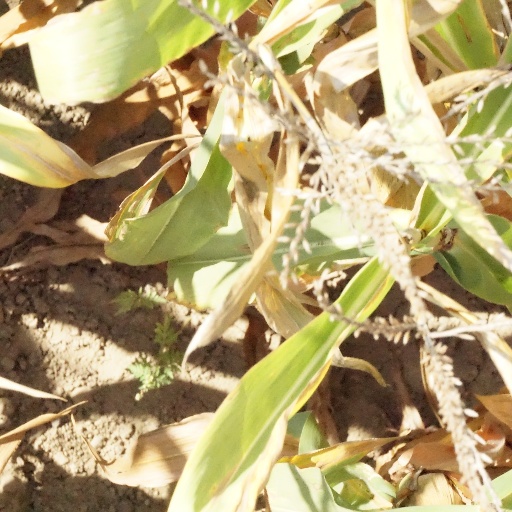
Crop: maize; corn